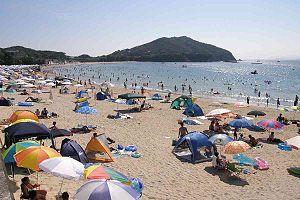
Le Parc national d'Ise-Shima est un parc national japonais situé en Ise et Shima dans la région du Kansai. Le parc a été fondé en 1994 et couvre une surface de 555,44 km².